Sporting lodge

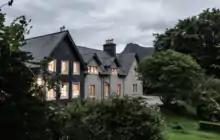
Kinloch Lodge

After the English Civil War, deer parks began to decline. This was due to a myriad of economic and social trends. Agricultural rents came to be more profitable as a form of passive income for those who needed the money to maintain their standing and land would be increasingly turned over to these purposes. Hunting for the table became less important and hunting for agricultural pest control (such as fox hunting and beagling) became more important and did not require a conventional lodge (instead utilising stables and kennels). Additionally with the proliferation of pleasure grounds and landscape gardens as a status symbol, the medieval parks were incorporated into the landscaped grounds of the post-medieval country houses that replaced the manor houses and grander Sporting lodges that had previously stood at the heart of these parks until the transition from feudalism. Meanwhile James I and his ministers Robert Cecil and Lionel Cranfield pursued a policy of increasing revenues from the forests and starting the process of disafforestation – timber was needed to build ships, fuel forges and later for the industrial revolution. Falconry/Hawking and bow hunting became less popular, as firearm technology developed. Parks and their attendants came to be used for alternative purposes as other sports fell into royal favour, for example, Queen Anne had land developed at "East Cote" (Ascot) into a racecourse – the Greencoats (formerly known as Yeoman Prickers) who today attend at the Royal Ascot racecourse started life in Queen Anne's reign staging hunts, while the Master of Buckhounds also became Her Majesty's Representative at Ascot. Some royal parks became public pleasure gardens as the areas around them became urbanised. These factors combined to see the decline of the traditional sporting lodges.